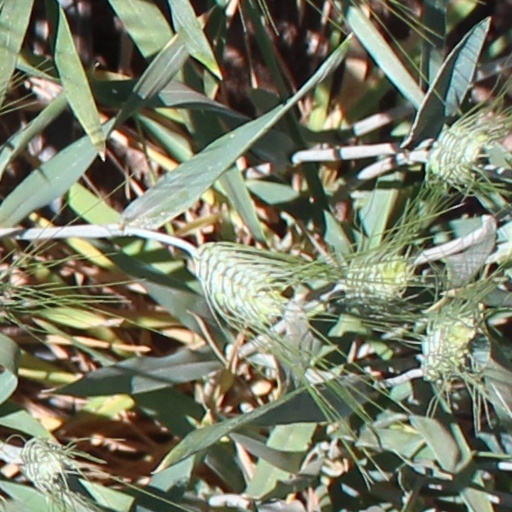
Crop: wheat